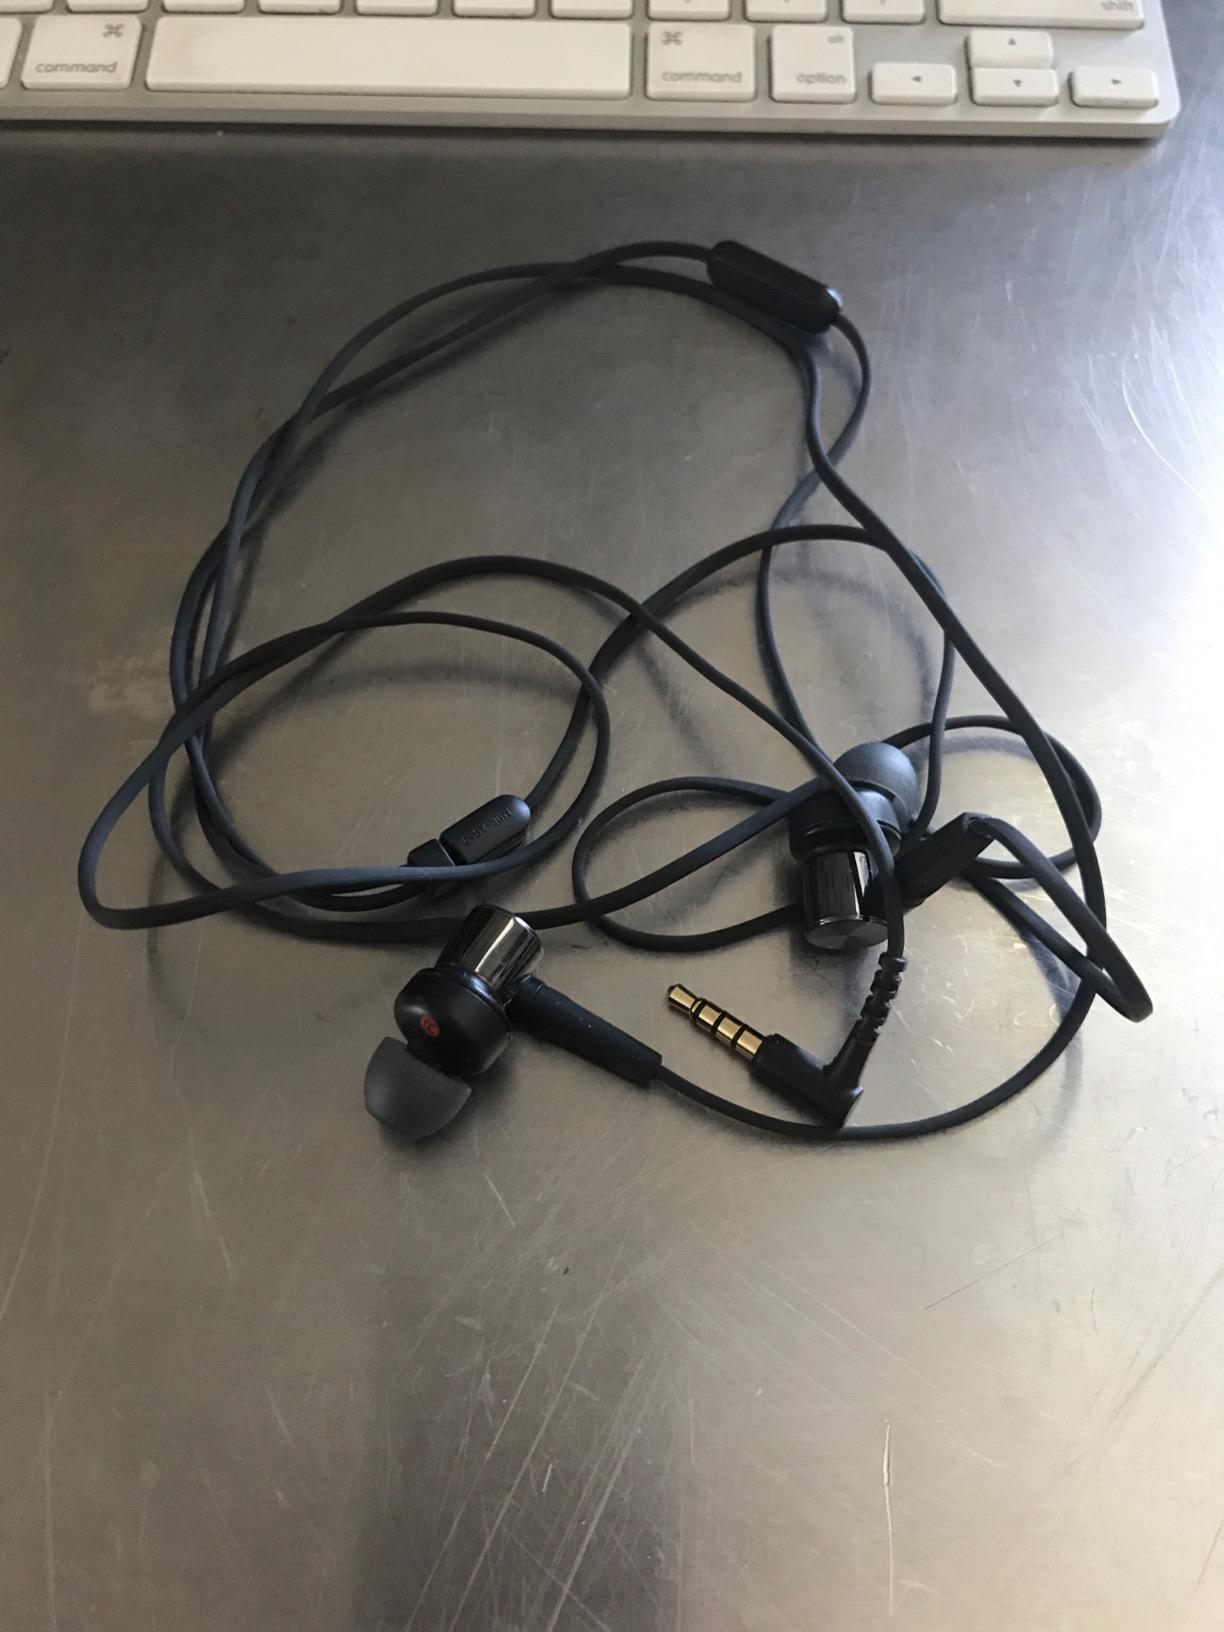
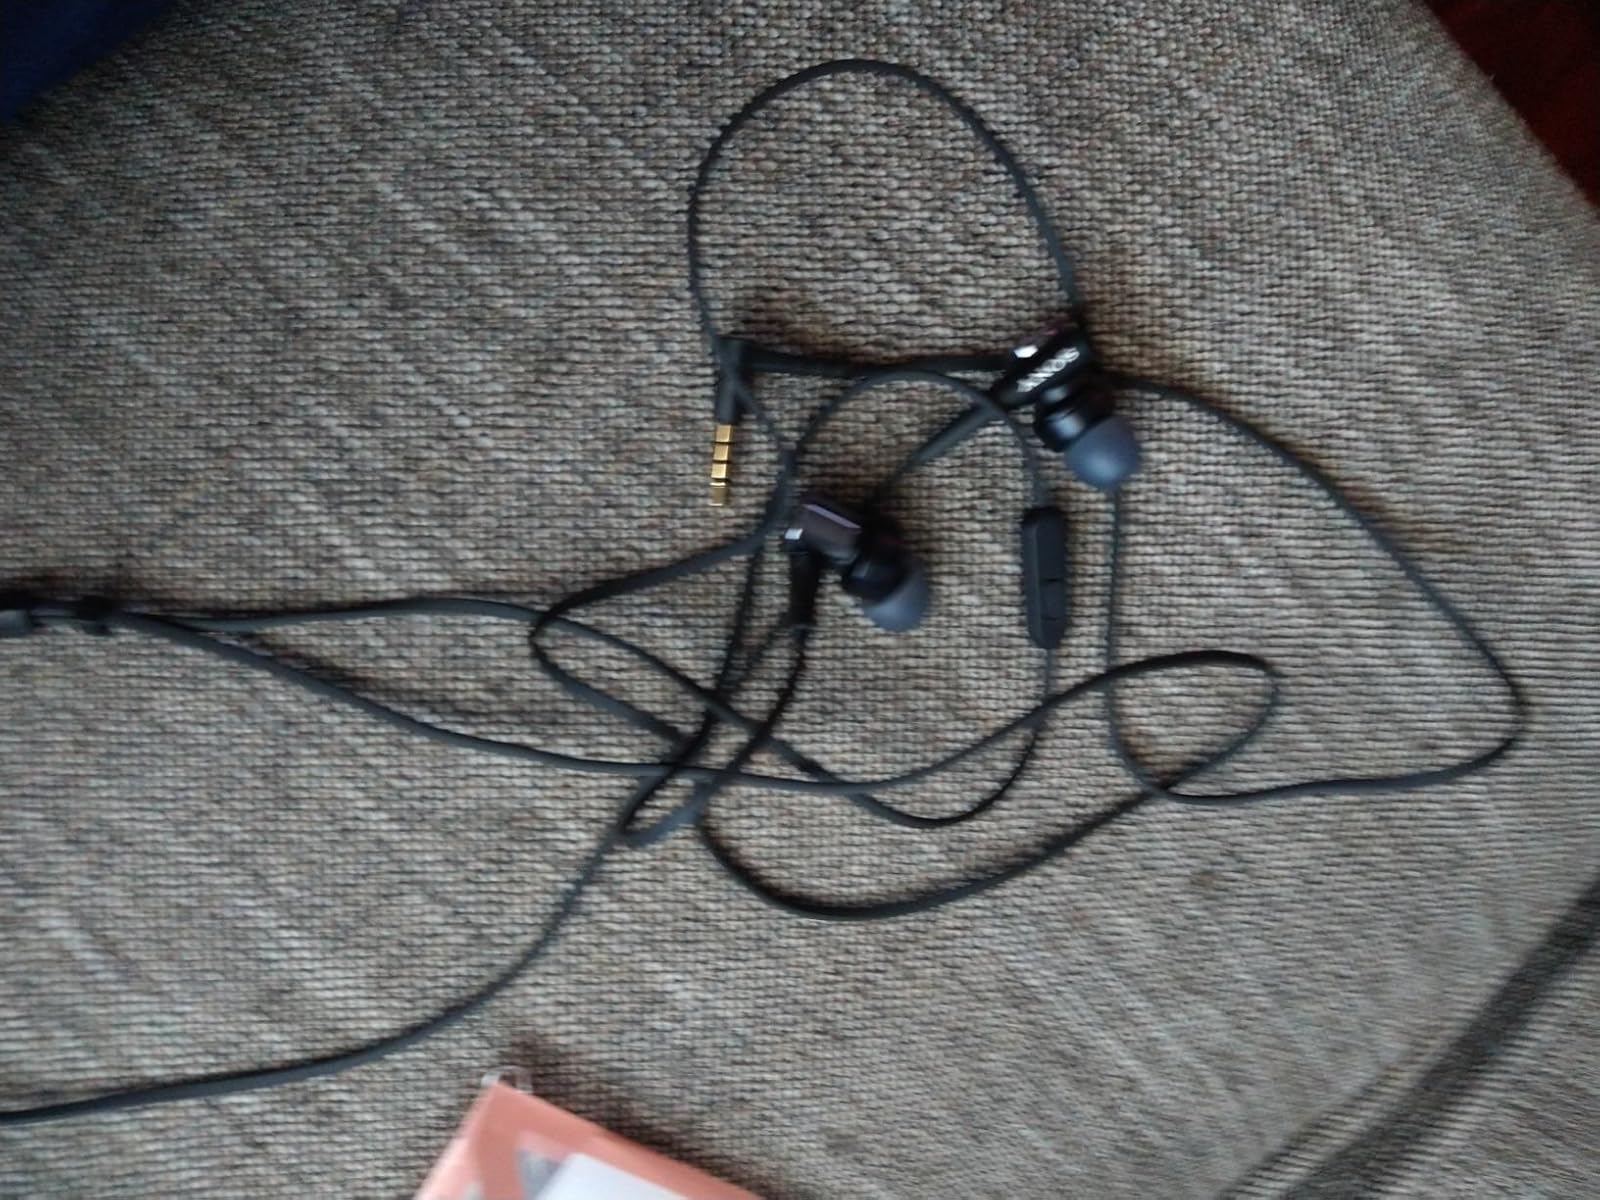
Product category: headphones
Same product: yes